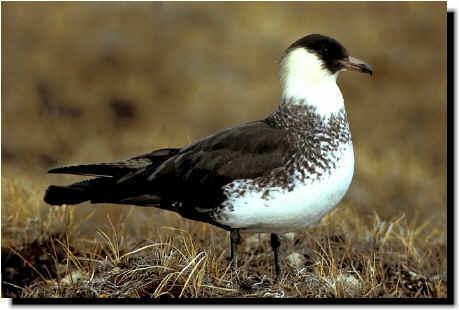
A photo of a pomarine jaeger